Angela Lee

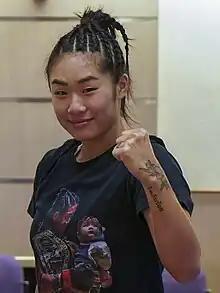
Lee in 2022

Angela Seung Ju Pucci (née Lee, , , born July 8, 1996), also known as Angela Lee Pucci, is a Canadian-born American combat sports mental health advocate and former professional mixed martial artist. She competed in the atomweight and strawweight divisions of ONE Championship, where she was the inaugural ONE Atomweight World Champion. Undefeated at atomweight, Lee successfully defended the belt five times before vacating the title when she retired from the sport in September 2023. She holds the record for longest-championship reign in ONE history at more than seven years.